Putin's Palace (film)

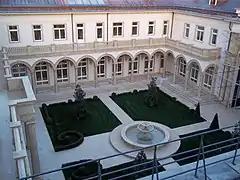
The courtyard of the Residence at Cape Idokopas, the film's subject

Putin's Palace. History of World's Largest Bribe is a 2021 Russian documentary film by the Anti-Corruption Foundation (FBK). The film investigates the residence commonly known as "Putin's Palace" that it claims was constructed for Russian president Vladimir Putin and details a corruption scheme allegedly headed by Putin involving the construction of the palace. The film estimates that the residence, located near the town of Gelendzhik in Krasnodar Krai, cost over ₽100billion (approximately $1.35billion) with what it says was "the largest bribe in history".